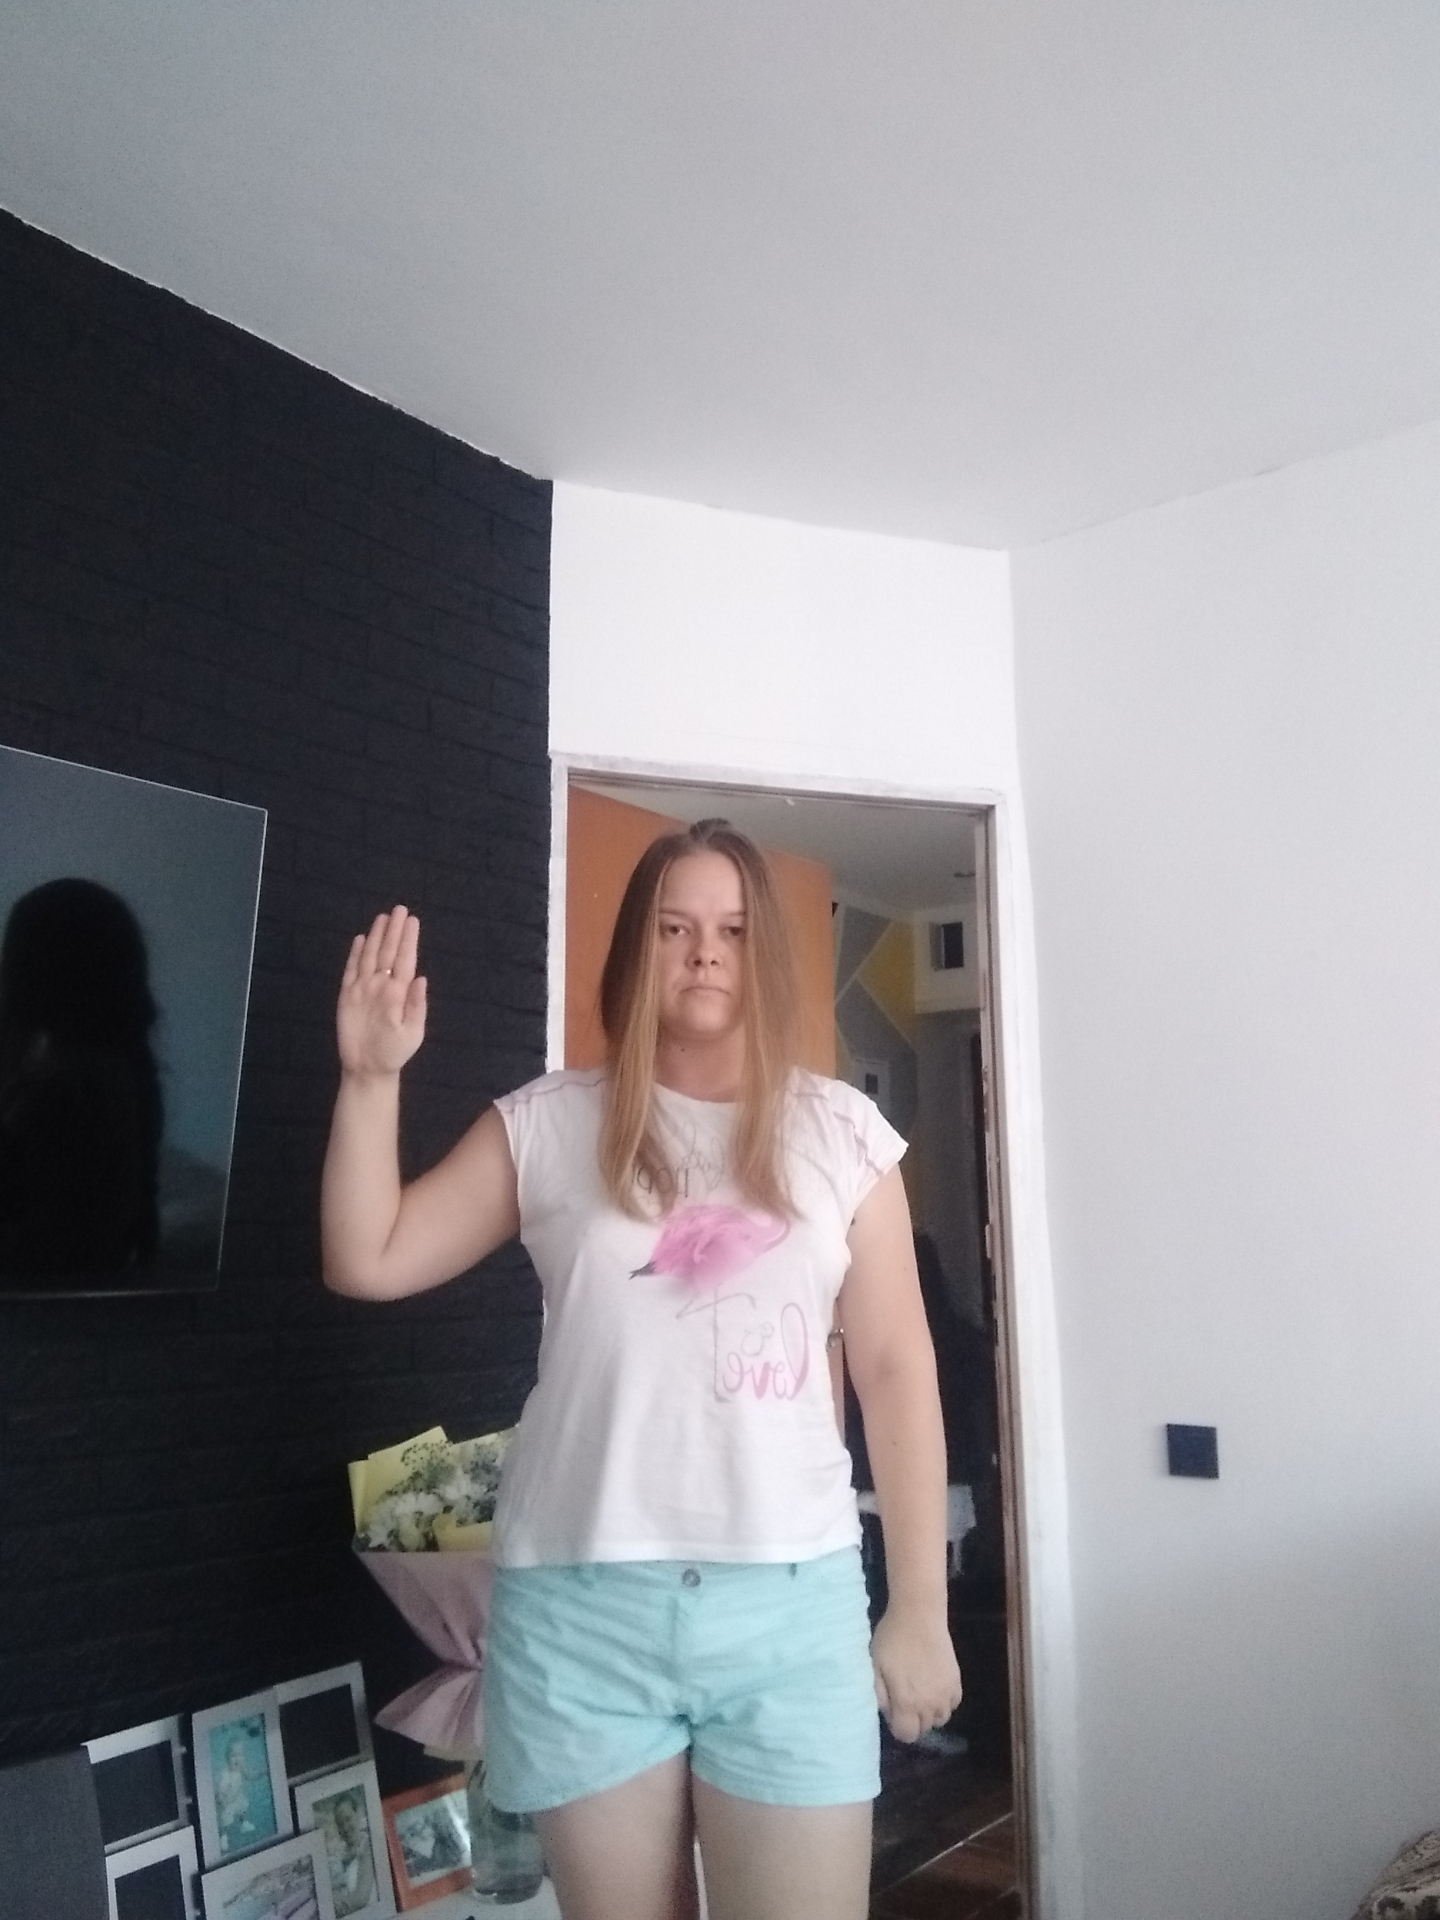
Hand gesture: stop